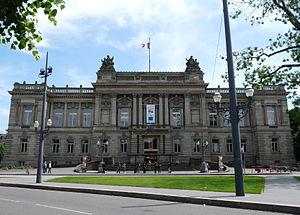
Théâtre national de Strasbourg (TNS)
Pia Colombo est une chanteuse française, d'origine franco-italienne, née Éliane Marie Amélie Pia Colombo le 6 juillet 1934 à Homblières, dans l'Aisne, morte le 16 avril 1986 à Nonancourt, dans l’Eure. Elle fut également comédienne de théâtre et a fait quelques apparitions au cinéma. C'est aussi une artiste engagée qui a clairement exprimé des idées politiques durant sa carrière sur les planches comme sur les scènes où elle s'est produite.
Le théâtre national de Strasbourg a été créé en octobre 1968 à Strasbourg, sous l'impulsion d'Hubert Gignoux et André Malraux. Succédant au centre dramatique de l'Est, il est le seul théâtre national à se situer en dehors de Paris. Il abrite en son sein l’École supérieure d'art dramatique. Il est situé 1, avenue de la Marseillaise. Le TNS occupe la partie avant de l’ancien Palais de la diète d'Alsace-Lorraine dont la façade donne sur la place de la République. Comme les cinq autres théâtres nationaux, il a le statut juridique d'un établissement public à caractère industriel et commercial.